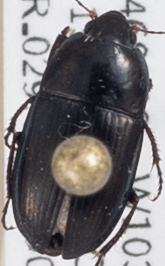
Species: Amara coelebs
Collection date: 2019-05-15
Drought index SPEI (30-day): -0.54
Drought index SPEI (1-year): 0.9
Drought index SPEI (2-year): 0.17